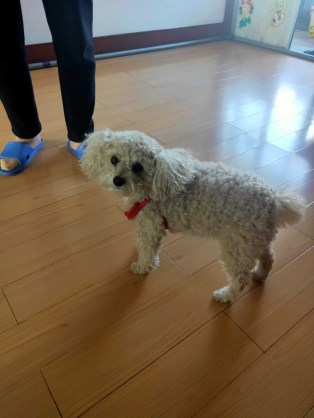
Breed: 7449-n000128-teddy